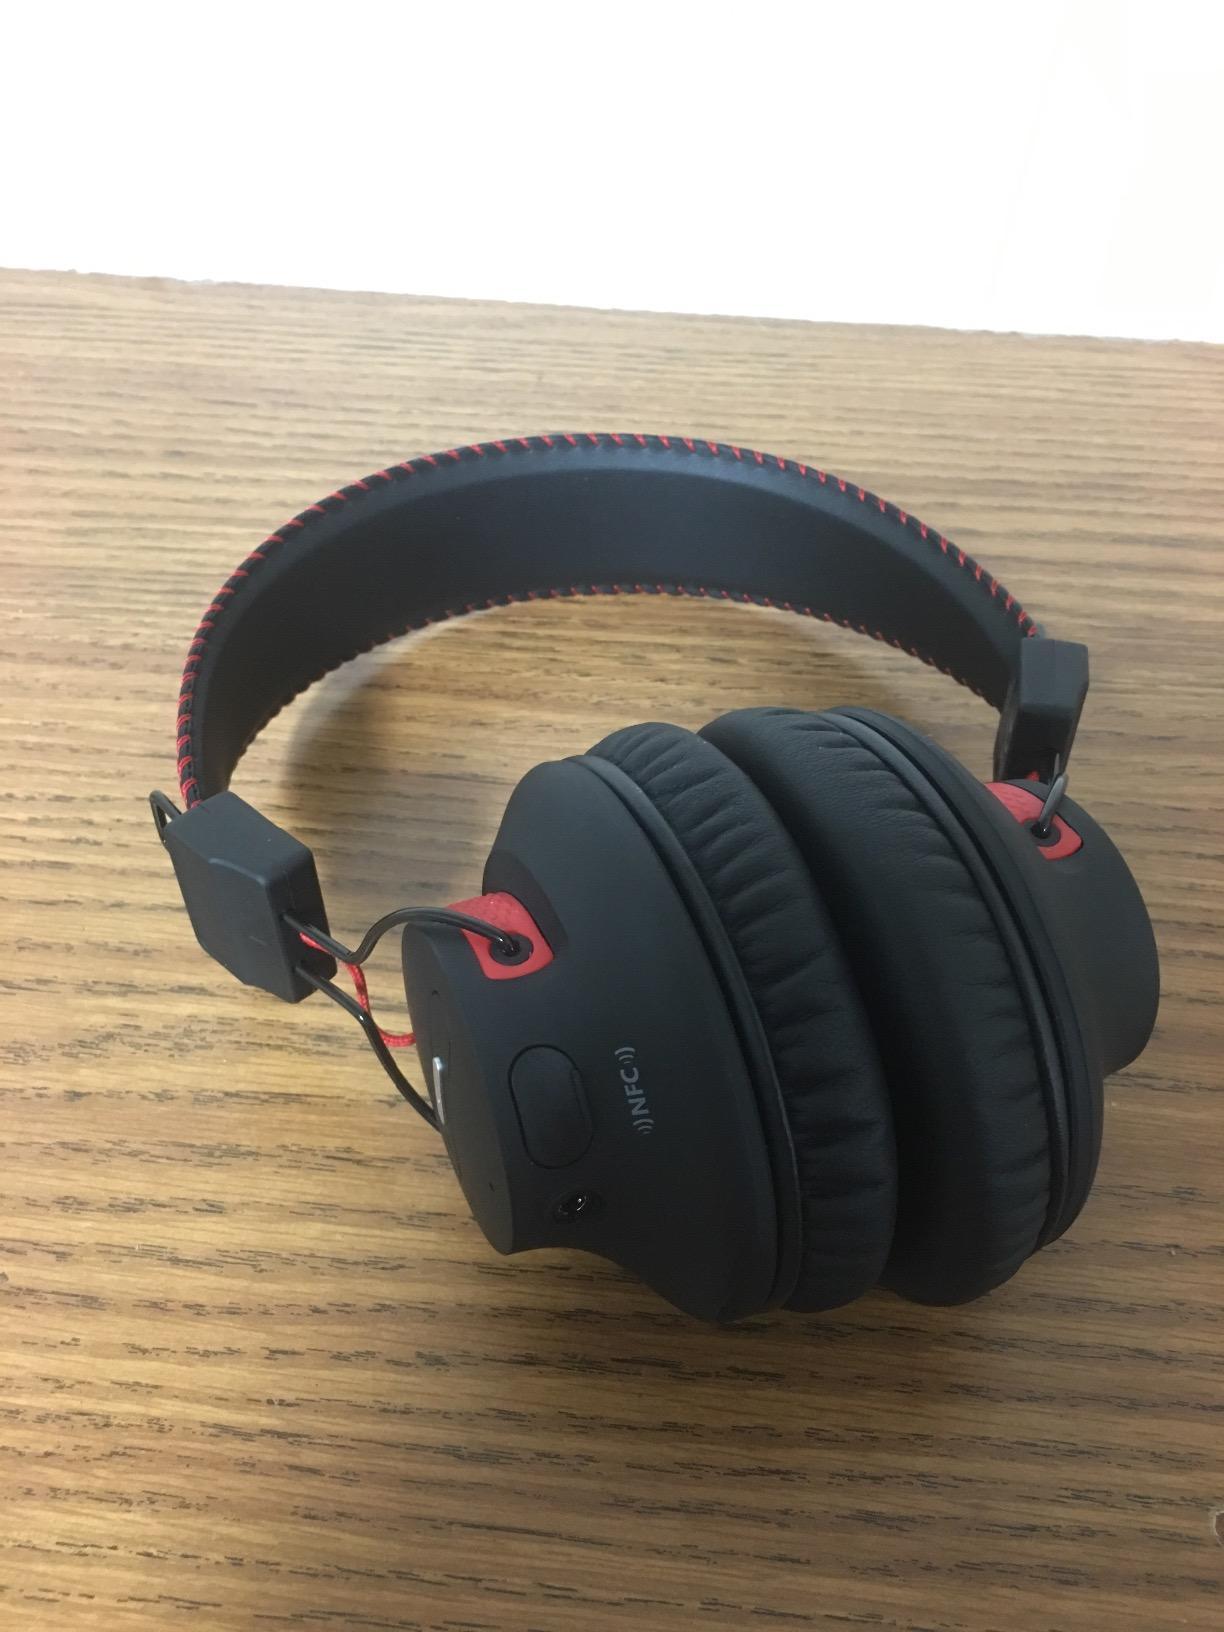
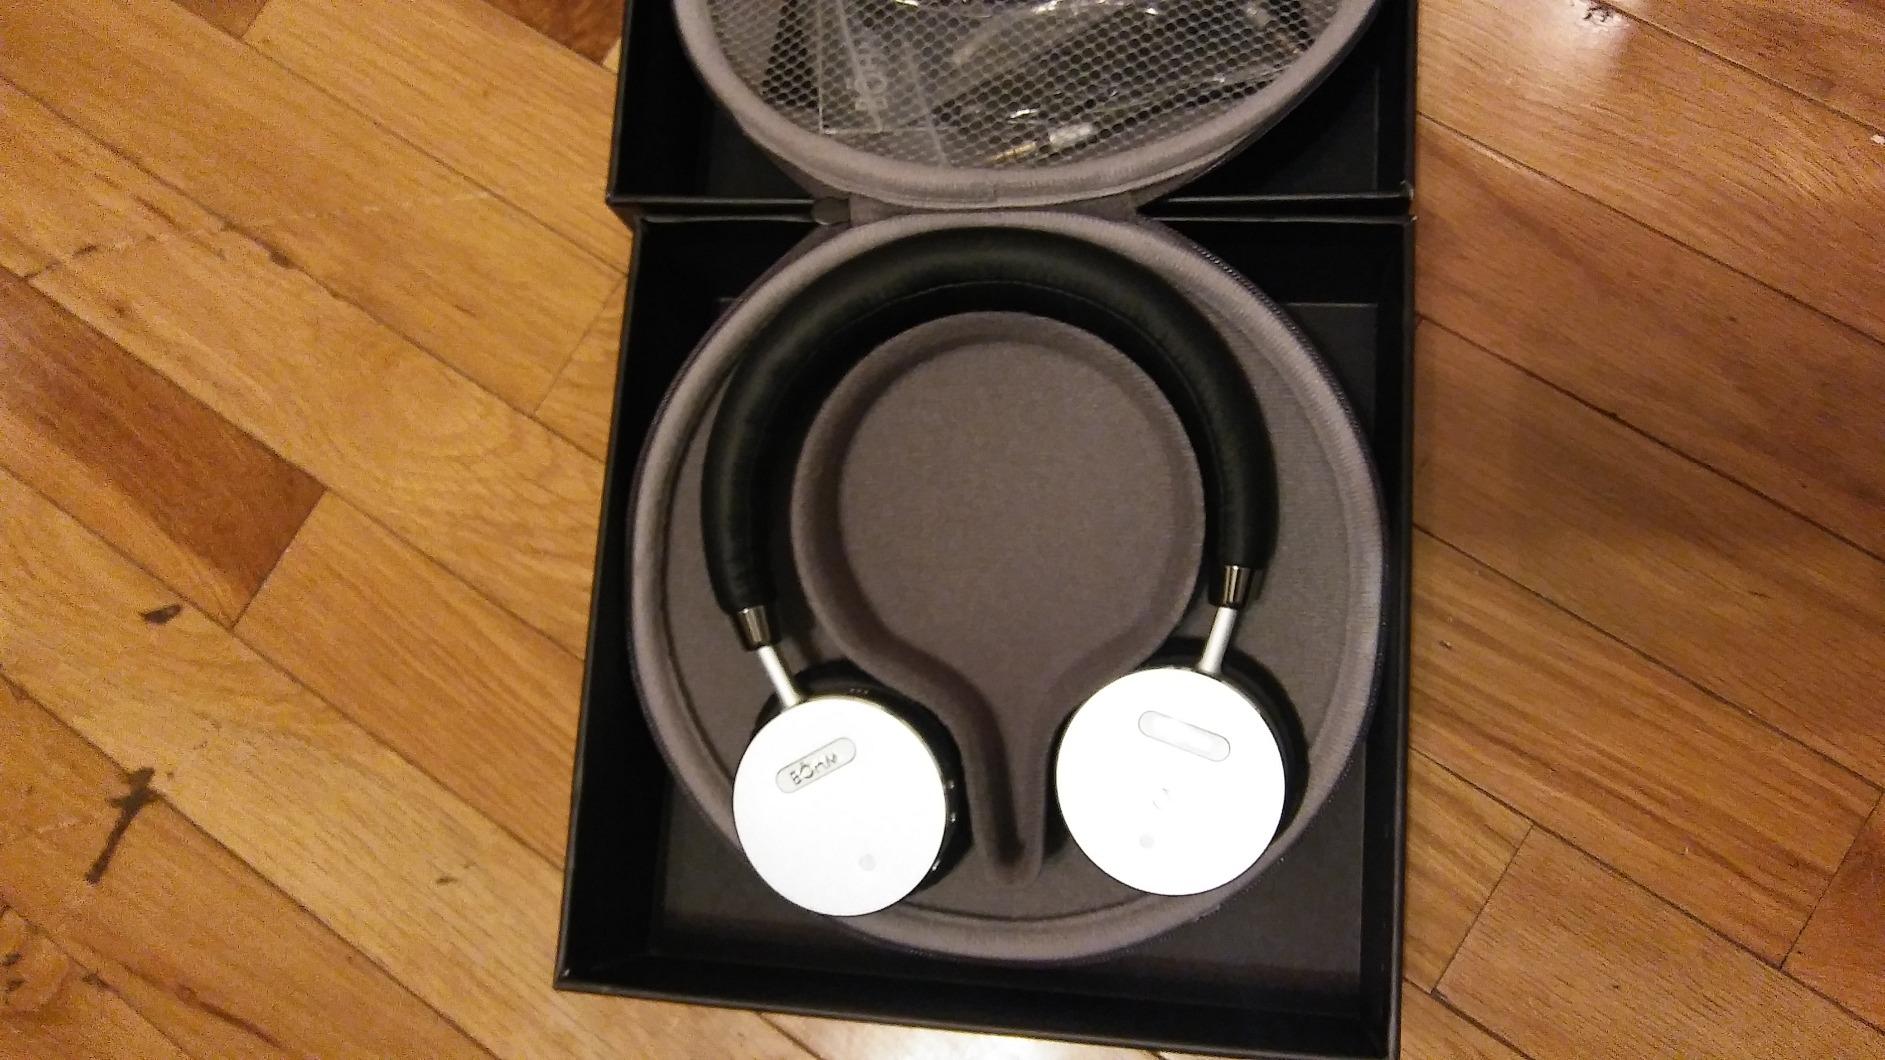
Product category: headphones
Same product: no